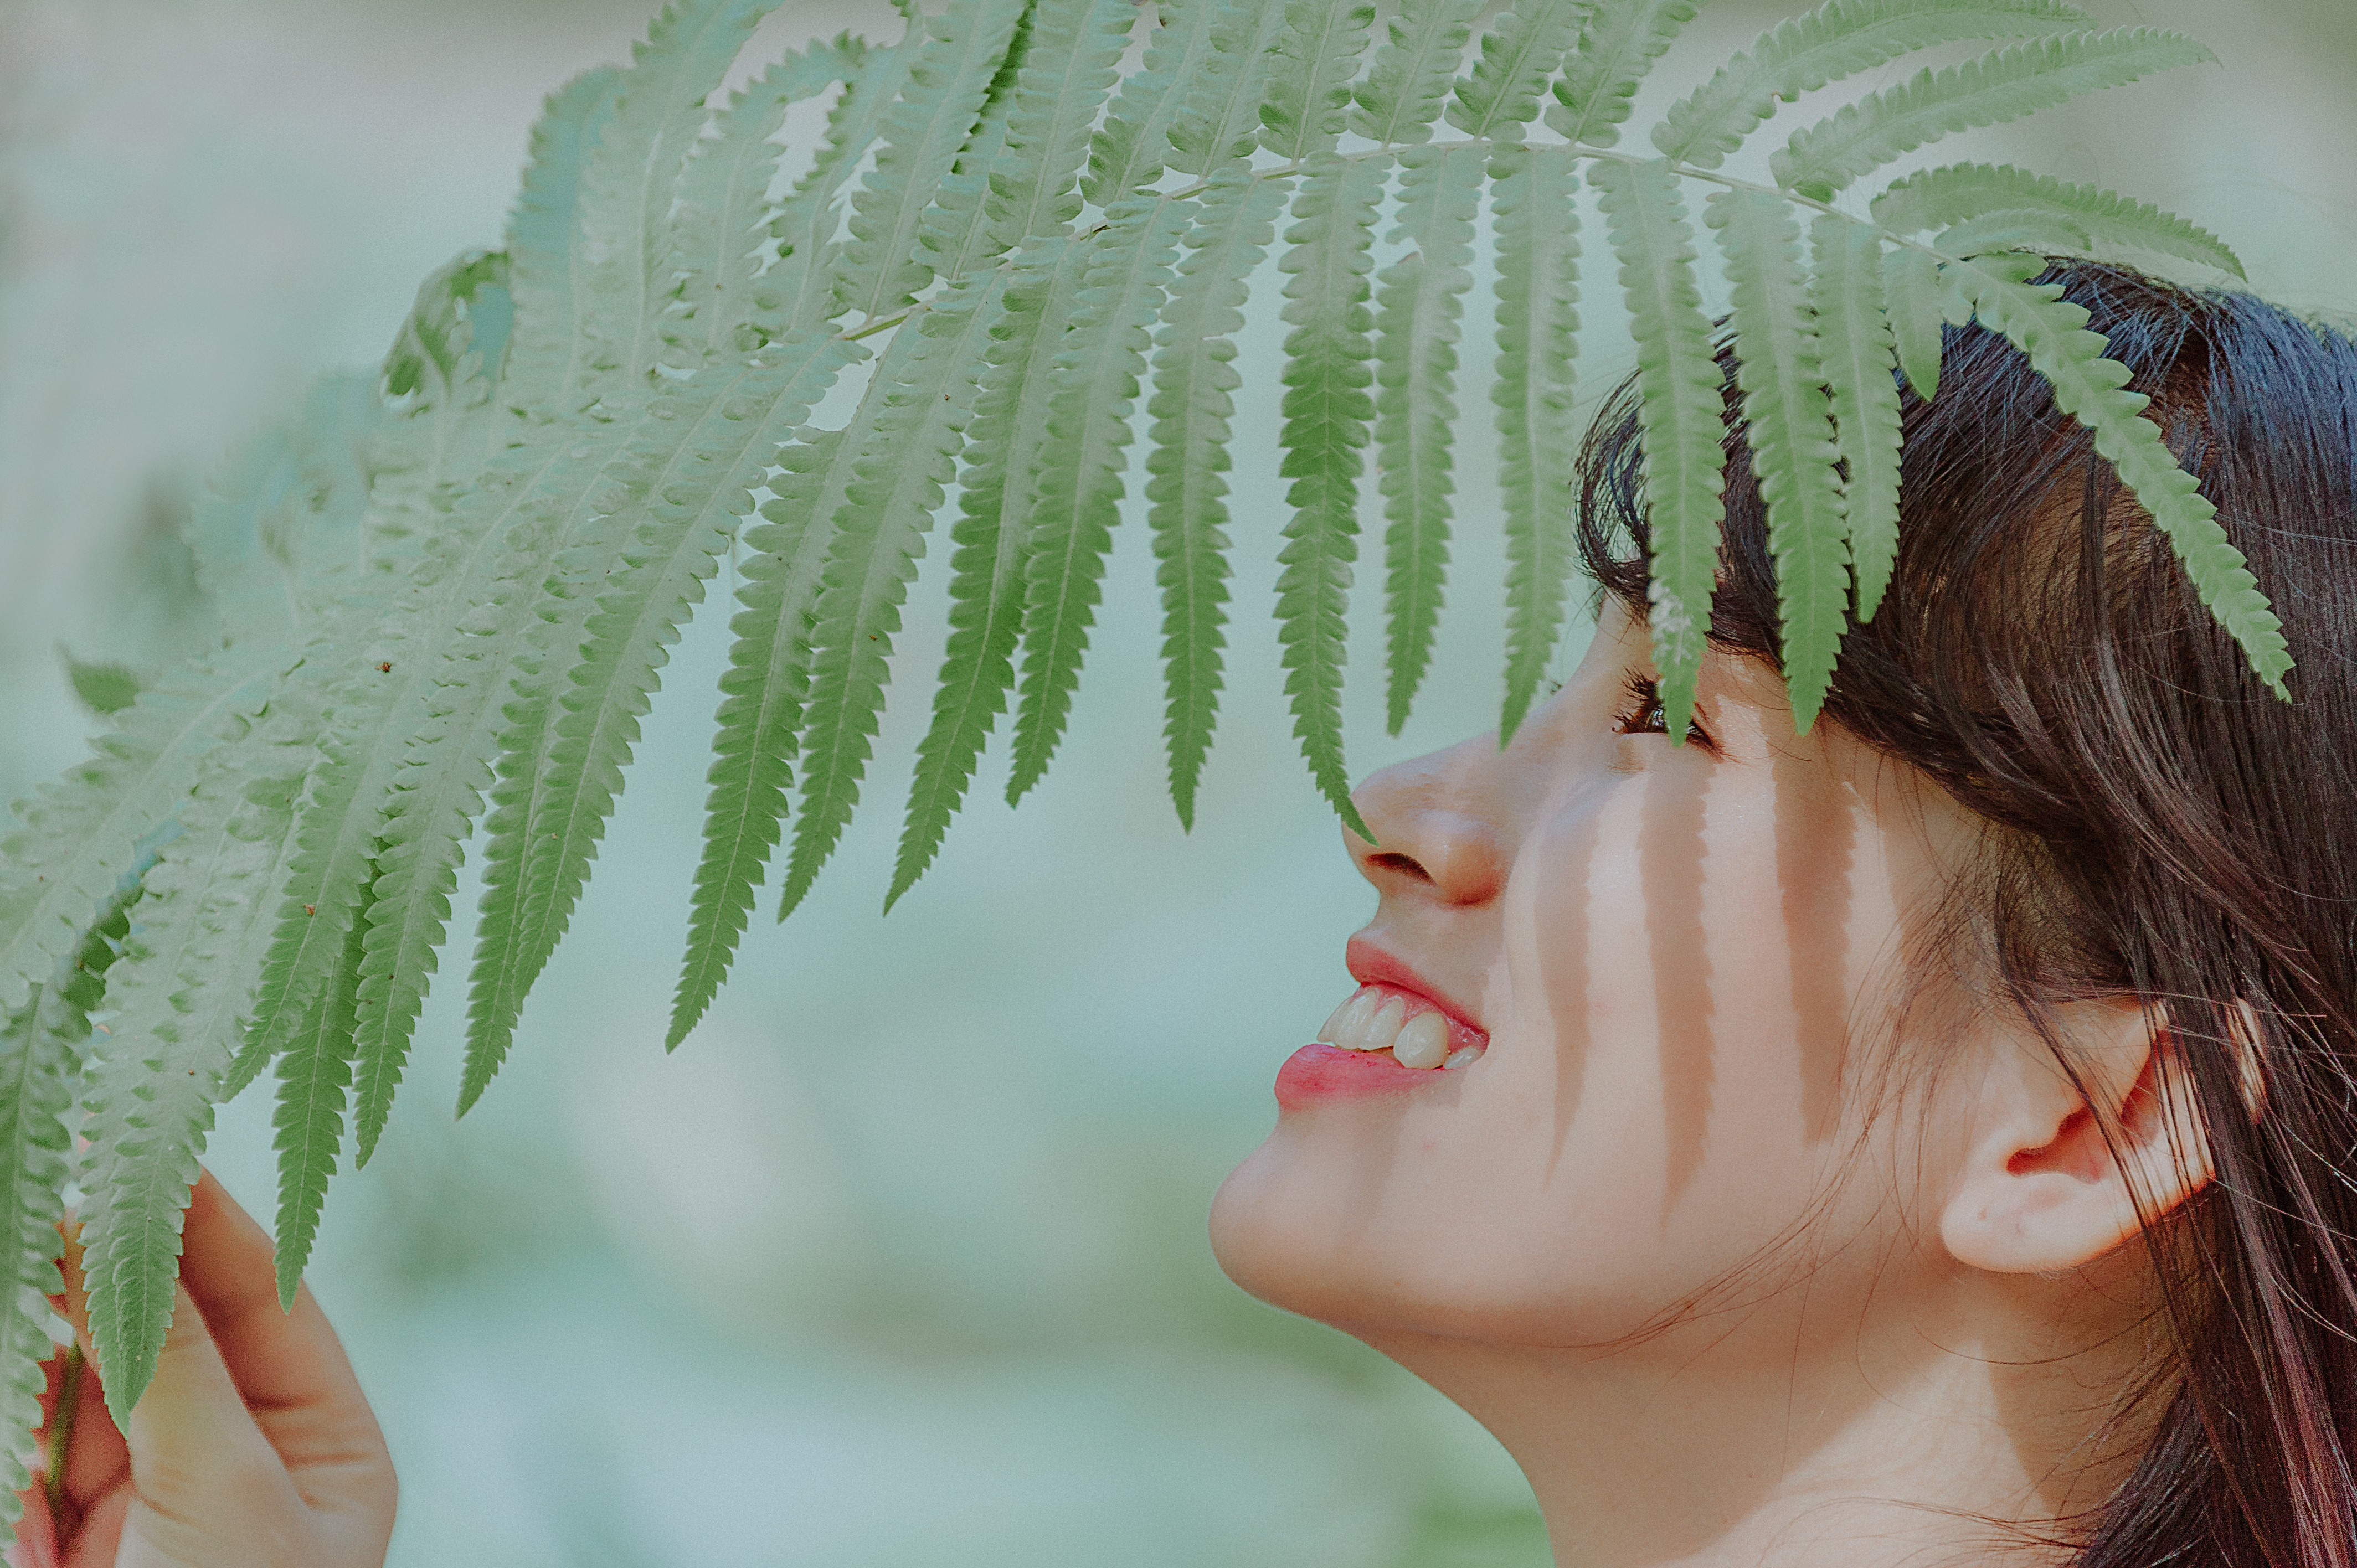
beautiful, girl, face, green, leaf, beauty, close up, black hair, tree, smile, grass, plant, fun